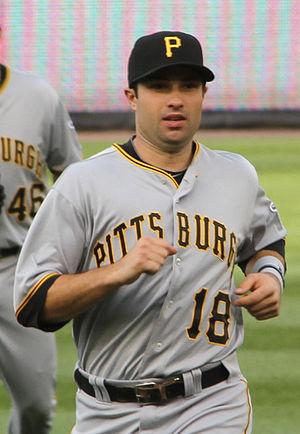
Neil Martin Walker est un joueur de deuxième but des Yankees de New York de la Ligue majeure de baseball.